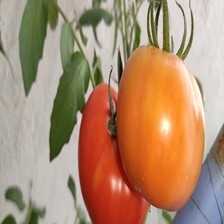
Label: tomato